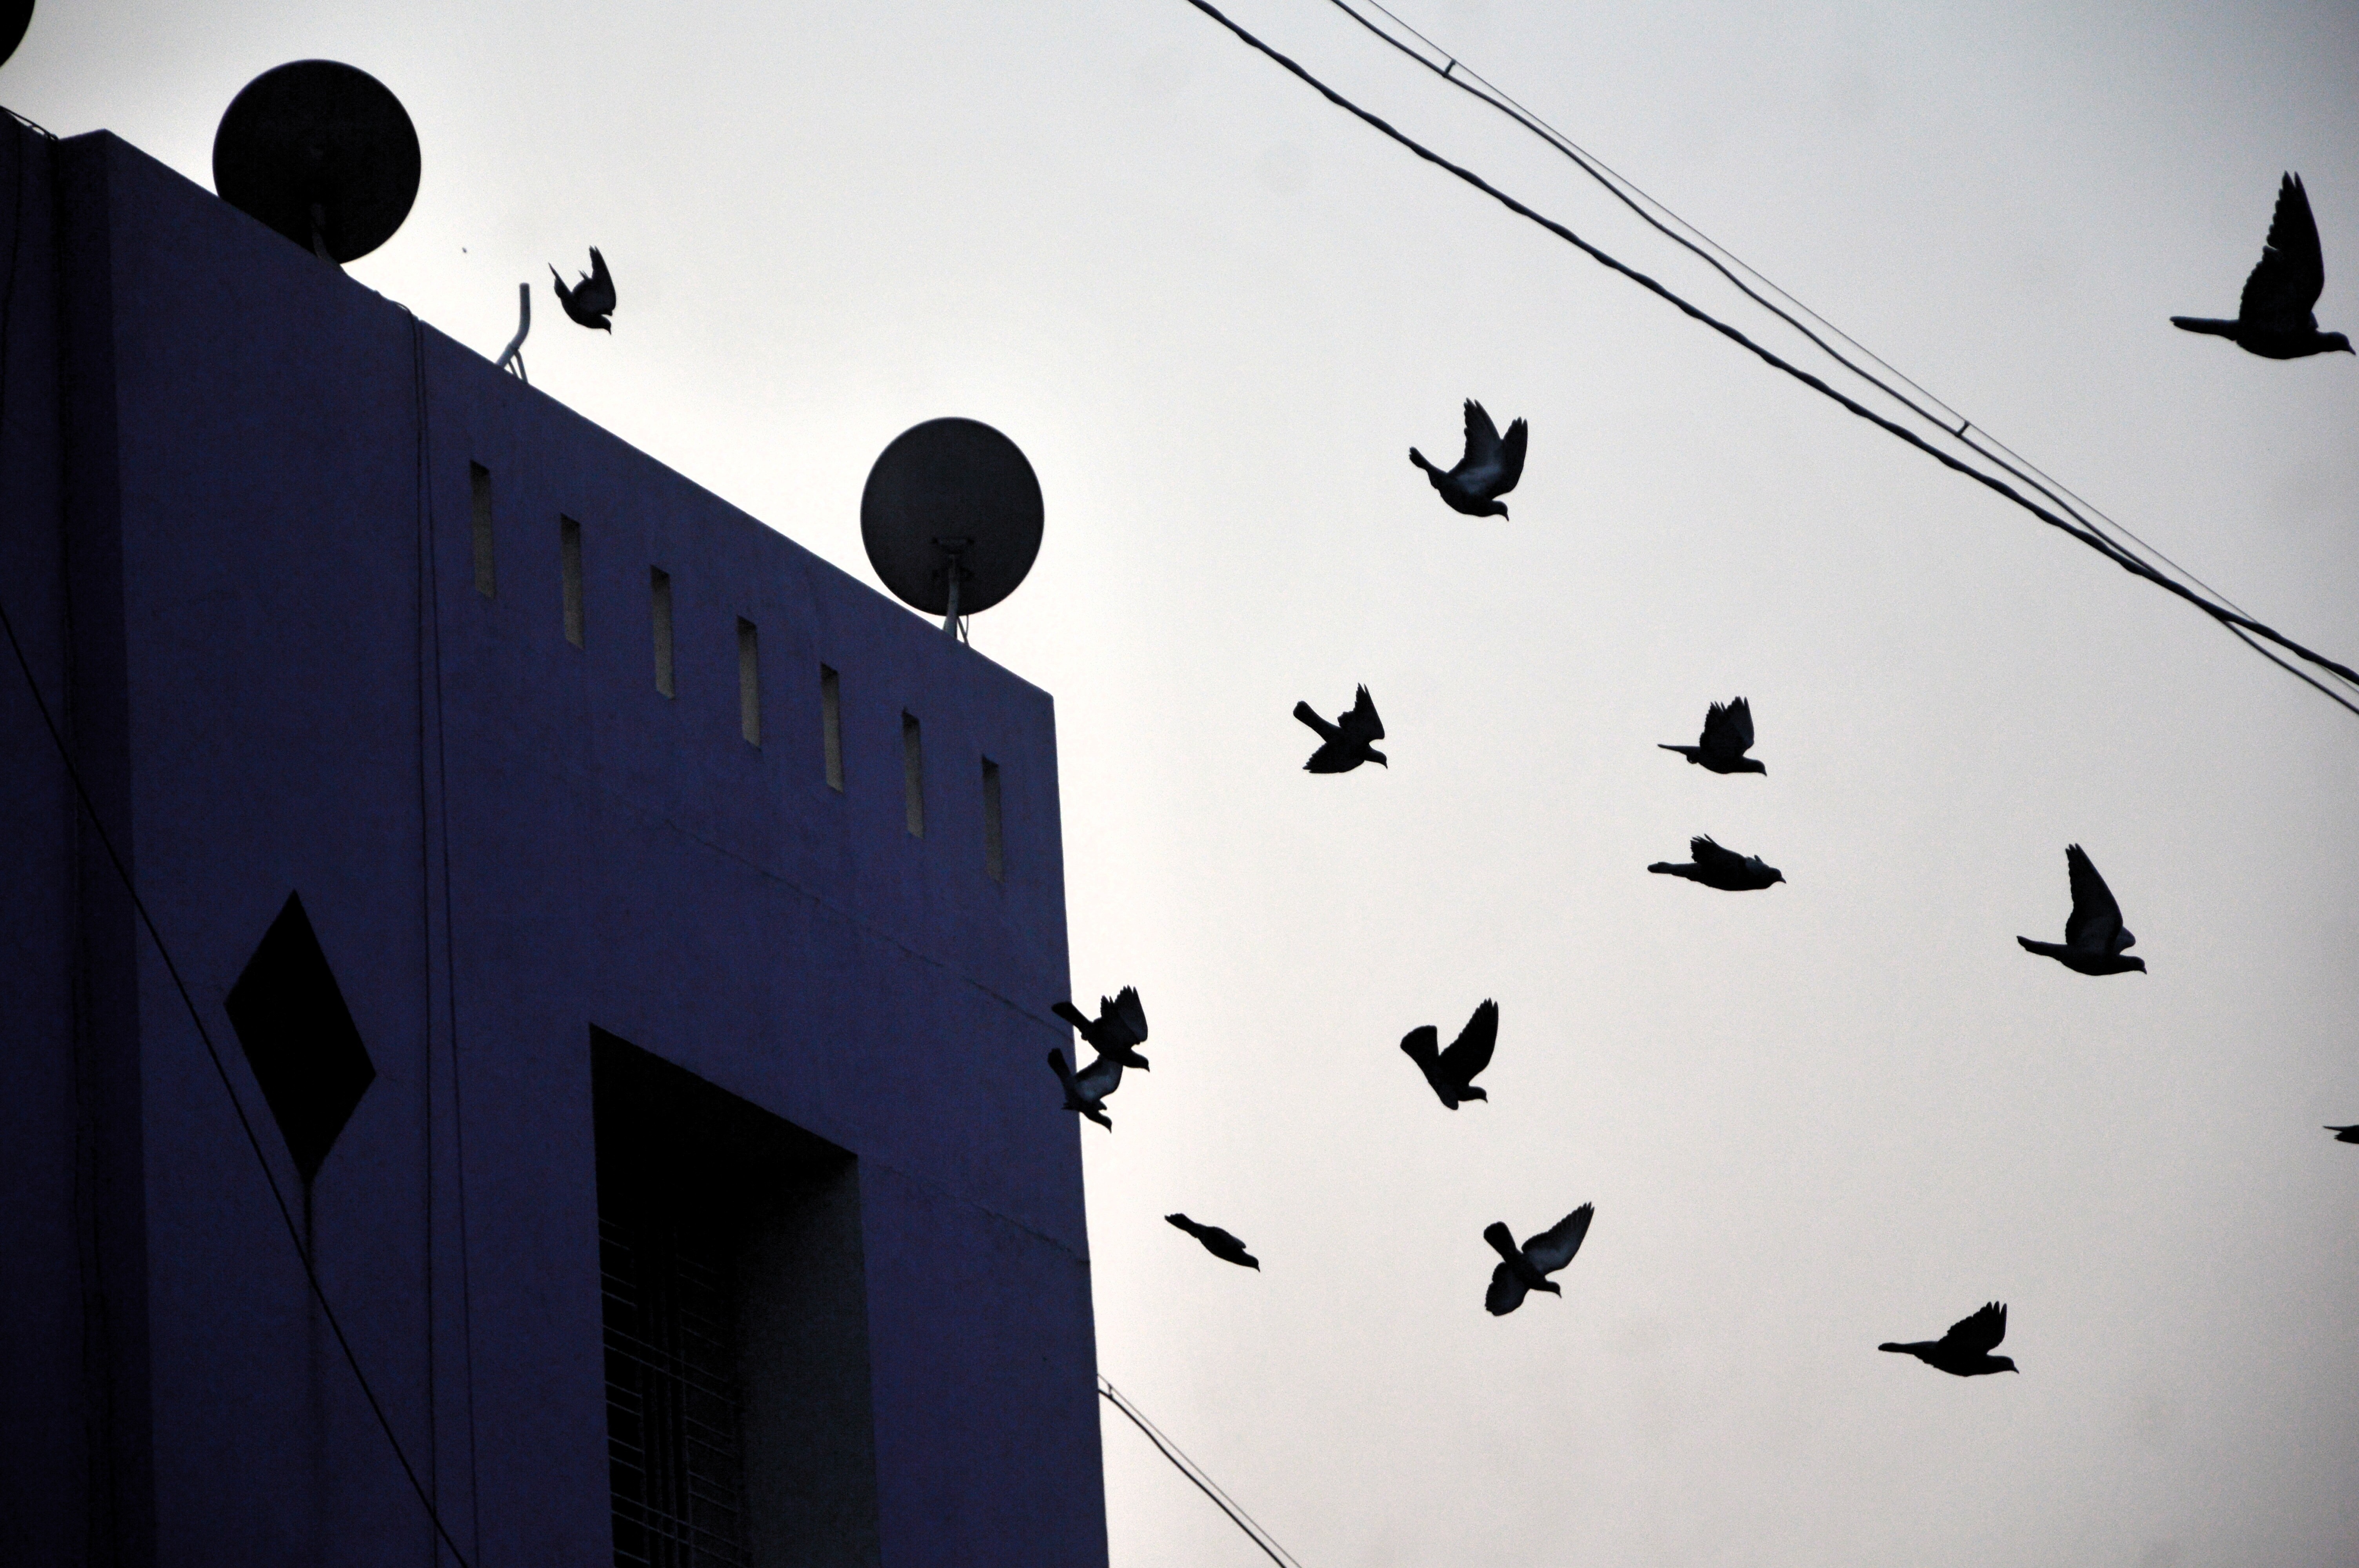
light, white, wall, line, reflection, color, shadow, blue, black, monochrome, lighting, design, shape